U.S. Route 52 in North Carolina

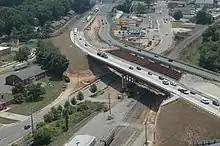
Construction of replacement bridges over Liberty Street

Throughout most of the 2010s, a series of road improvements were made along US 52 in Winston-Salem, including replacement of bridges, interchanges and widening of lanes and shoulders. The initial change was a replacement of the Liberty Street bridges (built in 1964) over Liberty Street and the Norfolk Southern Railroad Switching Yard. The project included the permanent ramp closure of exit 111-B, on February 19, 2011; the entire project was completed on November 1, 2012. In 2012, exit 110-A to Third, Fourth, Fifth Street was permanently closed related to the widening of US 52 and extending new acceleration lanes to the neighboring interchanges. In 2013, construction began on the Salem Creek Connector (later becoming an extension of Research Parkway), at a cost of $68.9 million, it involved reconfiguring exit 108-B (replacing Vargrave Street with Research Parkway), the permanent closure of 108-C (Stadium Drive, later renamed Rams Drive), bridge replacements (including a truss flyover for Norfolk Southern) and the realignment of area roads. On January 6, 2014, exit 108-B was closed and Vargrave Street razed. On July 12, 2017, exit 108-B reopened to the public as Research Parkway, utilizing a diverging diamond interchange layout; exit 108-C to Rams Drive was then permanently closed, with a bridge replacement completed shortly after.